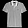
Label: T - shirt / top